Leah Evans

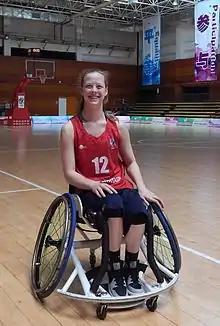
Evans in 2015

Leah Evans (born 5 March 1997) is a 2.0 point British wheelchair basketball player who represented Great Britain at the 2015 Women's U25 Wheelchair Basketball World Championship in Beijing.